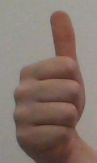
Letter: aleff